Swedish intervention in the Thirty Years' War

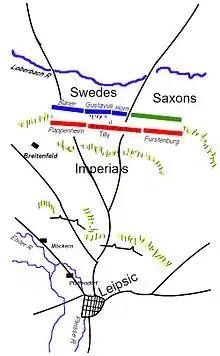
Leipzig and Breitenfeld

While the king was at Jerichow, Pappenheim was personally at Tangermünde, just north on the other side of the Elbe. The king wanted Pappenheim to believe that he was moving towards Magdeburg, and started to march in that direction. Pappenheim, seeking to ensure that he did not get there before he did, marched off toward Magdeburg. However, the king immediately turned his army around, marched it north, sent a couple of hundred men across to the left (western) bank of the Elbe and captured Tangermünde. The Swedes collected all of the boats they could, and then advanced further north up Elbe to Werben. Fortifications were installed at the confluence of the Havel and the Elbe, right by Werben.